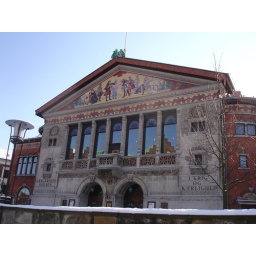
Note the mirror in th windows of the cathedral